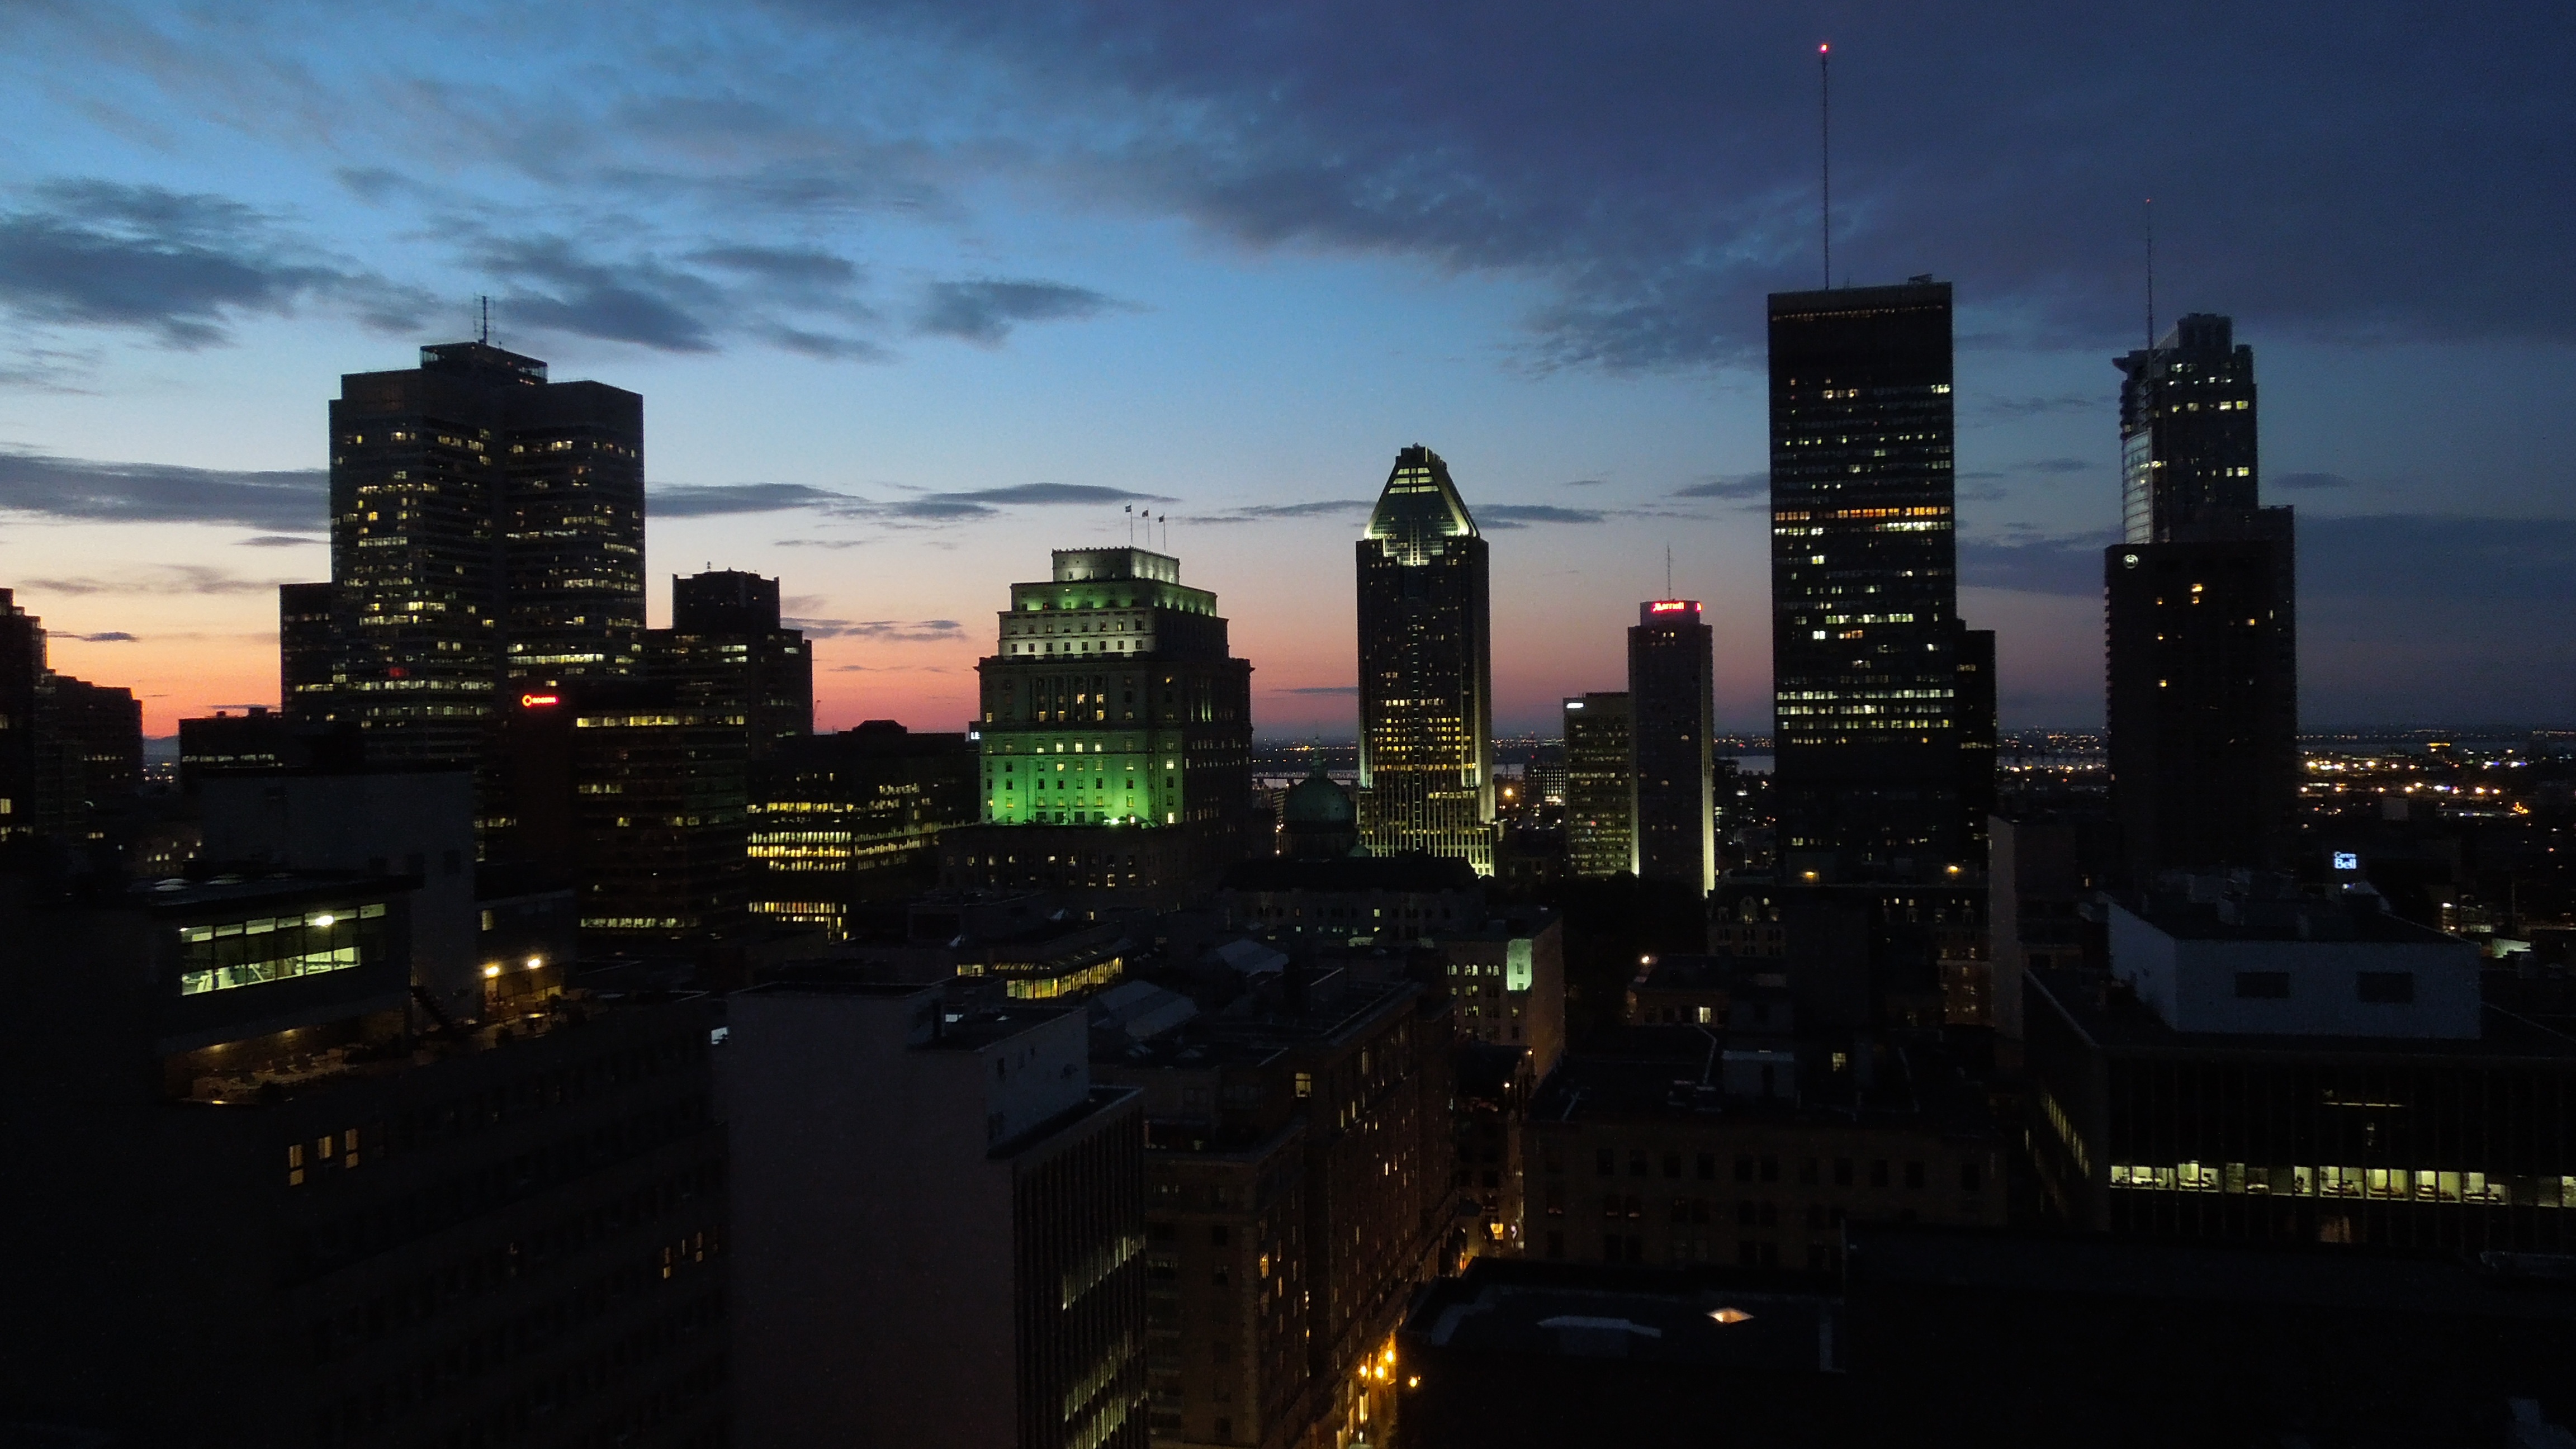
horizon, architecture, sky, sunset, skyline, night, building, dawn, city, skyscraper, cityscape, downtown, dusk, evening, darkness, tower block, metropolis, urban area, geographical feature, human settlement, atmosphere of earth, metropolitan area